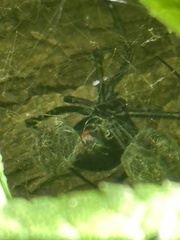
Species: Lactrodectus_hesperus